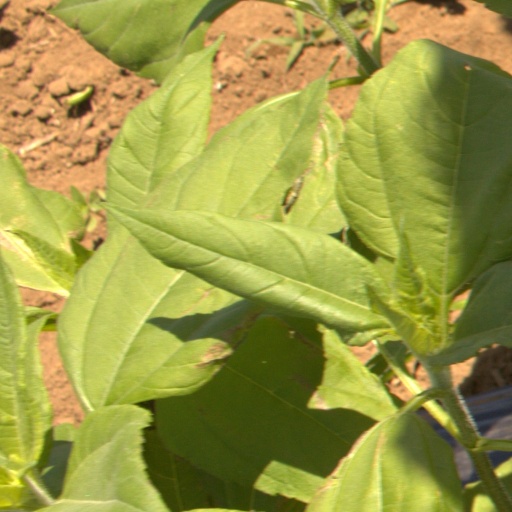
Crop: Jerusalem artichoke